Neutrino astronomy

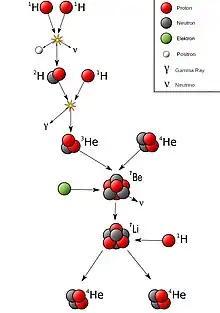
The proton-proton fusion chain that occurs within the Sun. This process is responsible for the majority of the Sun's energy.

The Sun, like other stars, is powered by nuclear fusion in its core. The core is incredibly large, meaning that photons produced in the core will take a long time to diffuse outward. Therefore, neutrinos are the only way that we can obtain real-time data about the nuclear processes in the Sun.